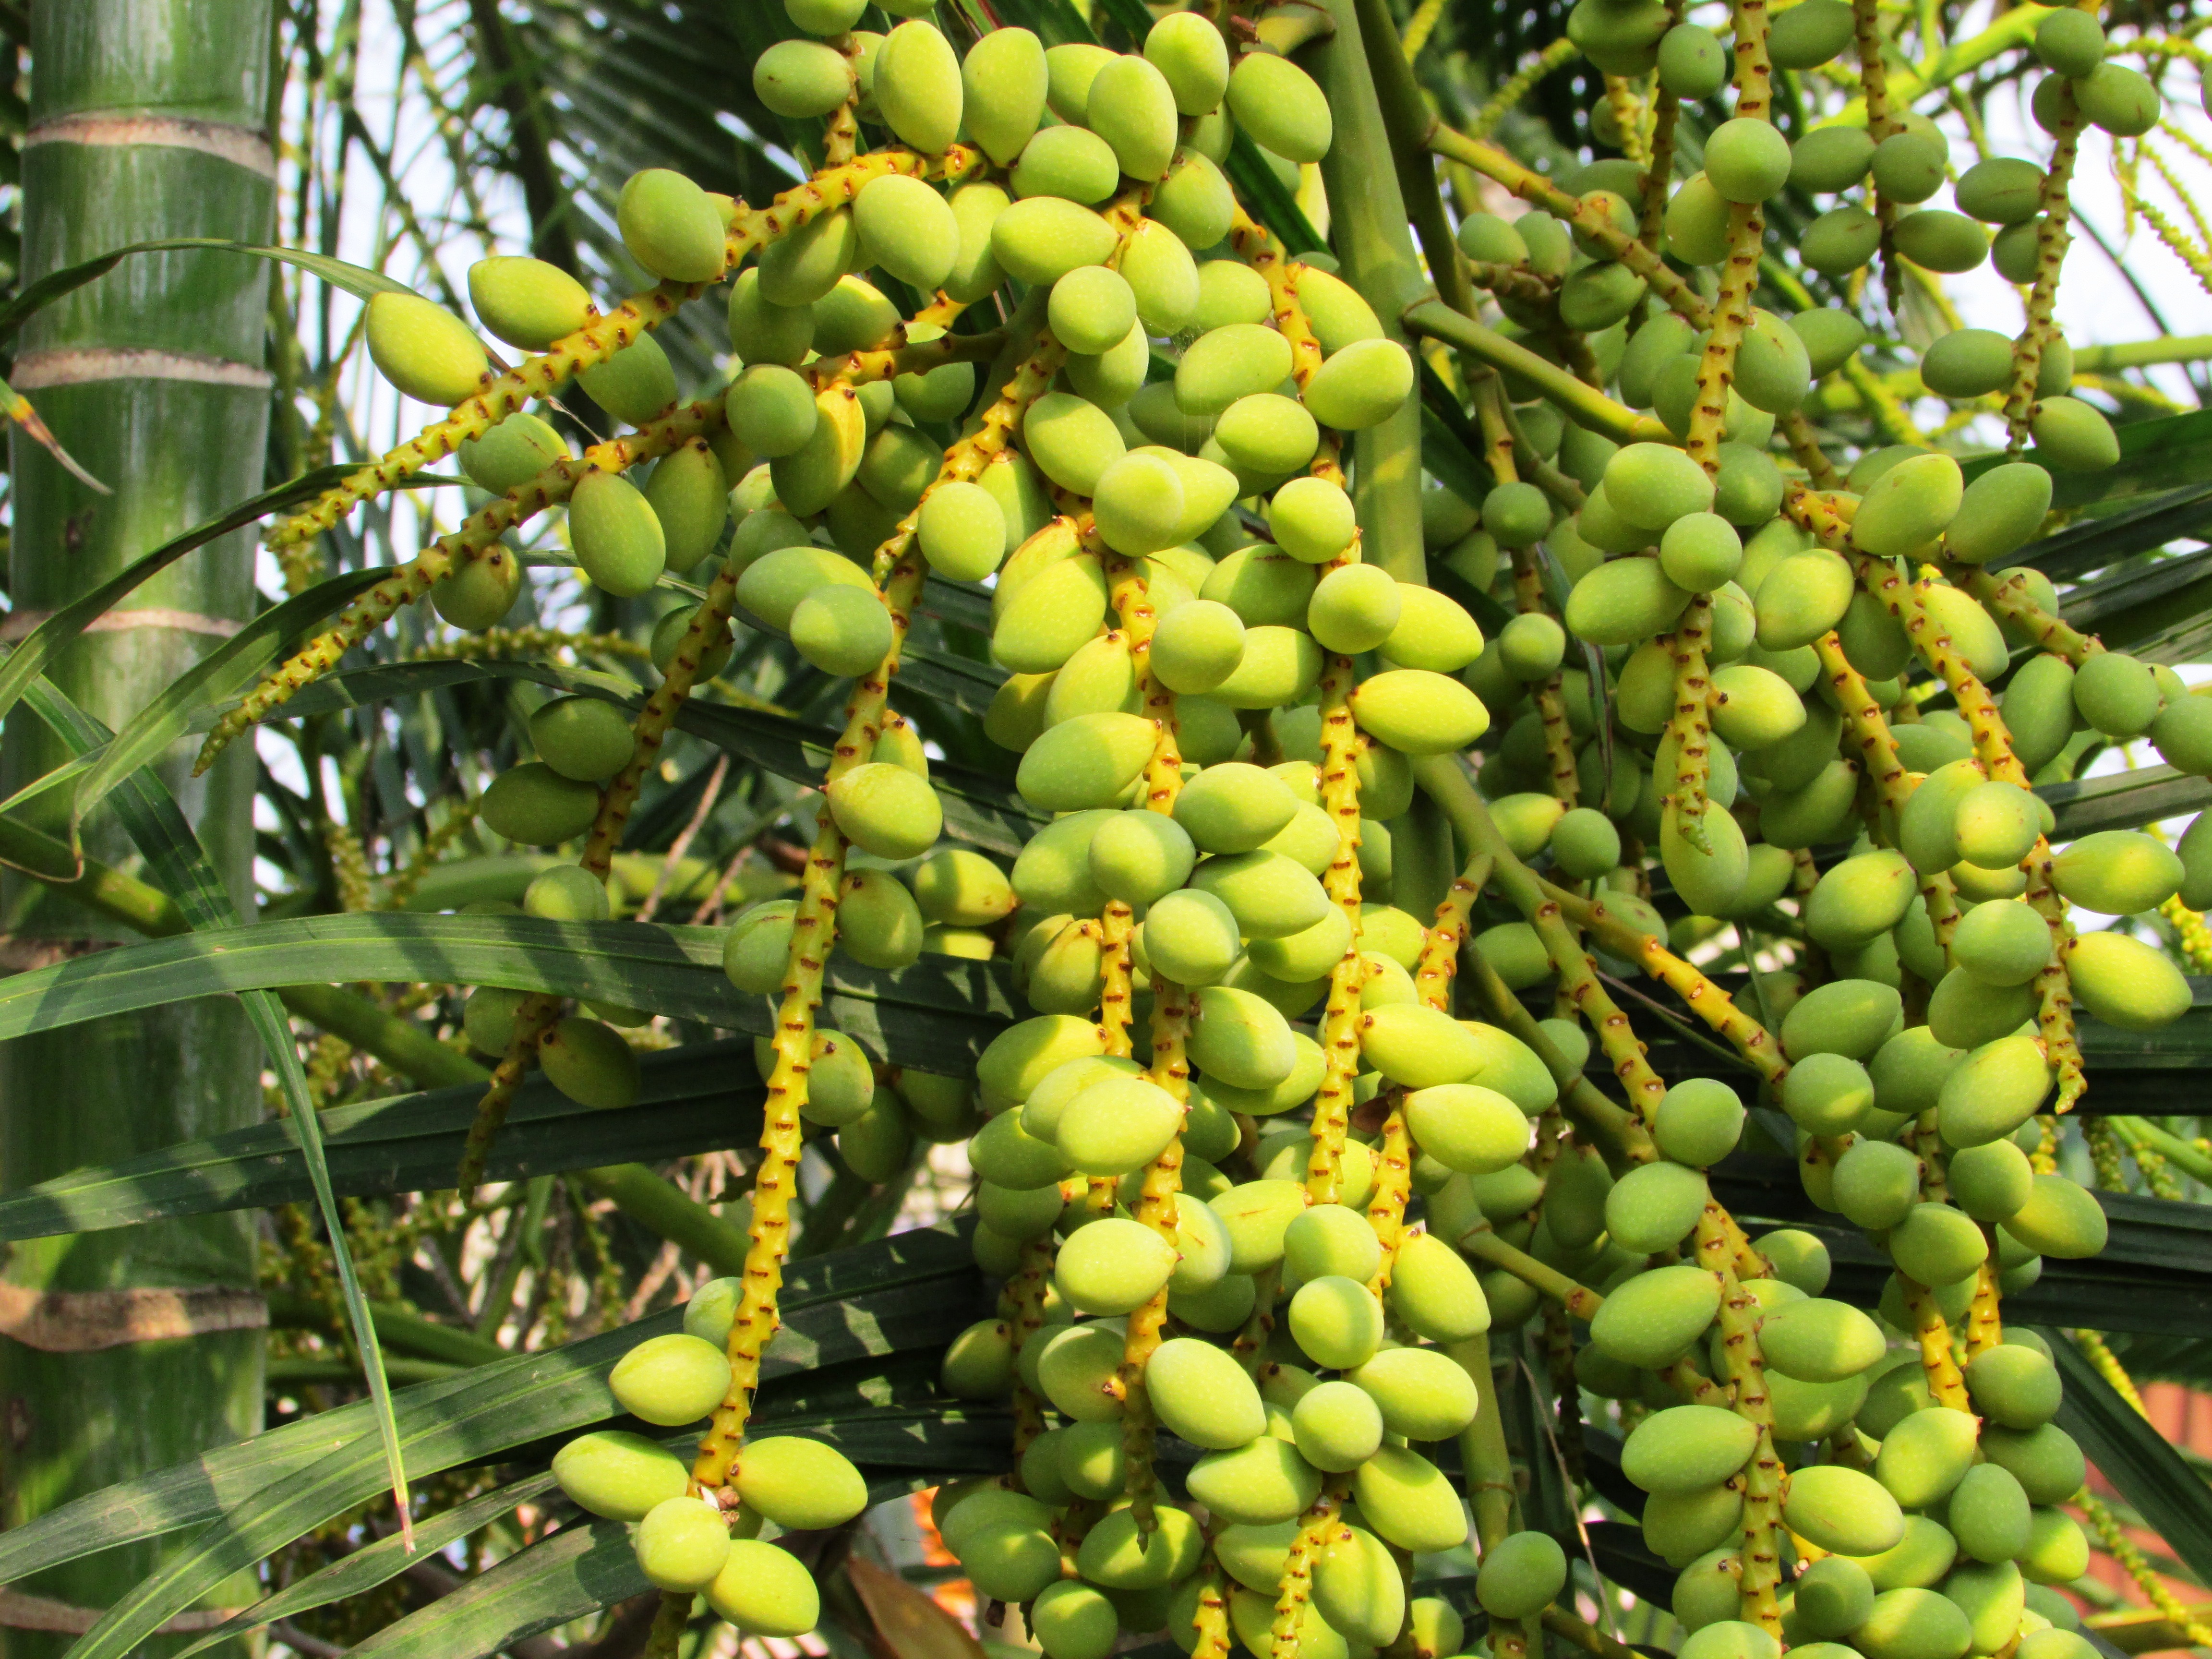
plant, fruit, palm tree, flower, food, green, produce, evergreen, shrub, india, dates, flowering plant, date palm, unripe, coccoloba uvifera, shimoga, land plant, phoenix dactylifera